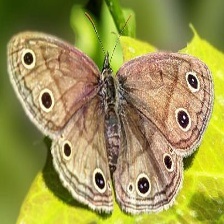
Species: WOOD SATYR
Butterfly family (ImageNet category): ringlet